Isaac Parsons (Confederate military officer)

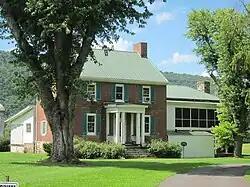
Wappocomo, viewed from Cumberland Road (West Virginia Route 28) in July 2013

Lt. Blue and Parrish returned to Sugar Hollow where Parsons was awaiting them, and Parsons set about locating pine from which to make torches to light their way out of the hollow. Parsons carried with him a small hatchet, and he began splitting pine in the darkness to fashion a torch. Parsons accidentally struck himself in the knee with his hatchet, and Lt. Blue applied a handkerchief to the wound to stop its bleeding. The three men traveled through the dark and rain to the nearby home of Frank Carter, where they ate and dried their clothes by the fire. The following morning, the three men mounted their horses and traveled to Rev. Harris' home, where Parsons and Lt. Blue parted with Parrish. Parsons and Lt. Blue continued east over Town Hill and reached George Thompson's residence on the Little Cacapon River, which had risen due to the previous night's rainfall. Parsons and Lt. Blue remained with Thompson for two days until the Little Cacapon River subsided, and traveled to Blue's Gap, where they set up camp. There, Lt. Blue received orders from Col. Angus William McDonald to carry out an expedition to Romney for General Stonewall Jackson to ascertain the number of Union Army infantry, cavalry, and artillery present in and around the town. Lt. Blue departed for Romney with Parsons' son Isaac Parsons, Jr., and W. V. Parsons accompanying him. Throughout 1861, Parsons "gratuitously" provided Confederate soldiers with food at his table and horses from his stables at his Wappocomo plantation.